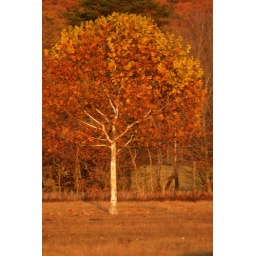
Lone tree in the horse pasture.